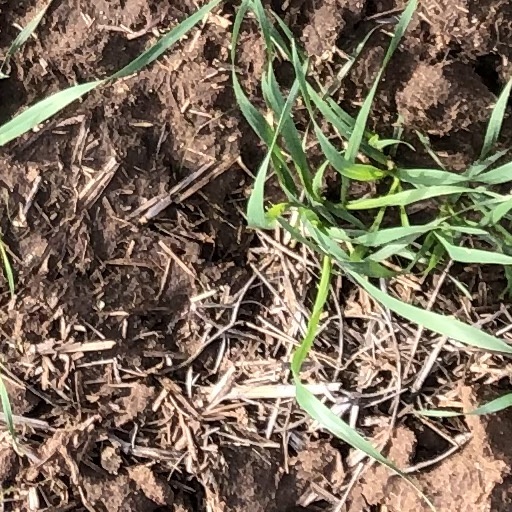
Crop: wheat